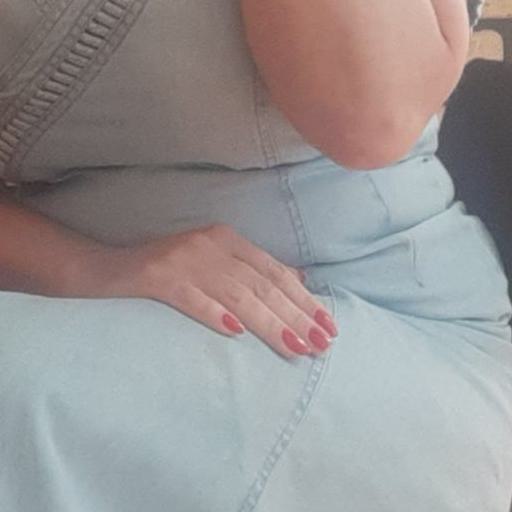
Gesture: no_gesture